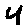
Label: 4